Henri Chazé

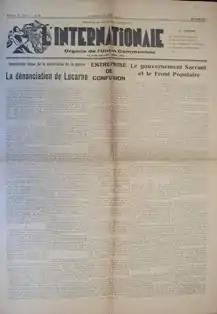
"L'Internationale", edited by Henri Chazé

He was a founder member of Union Communiste in 1933 and became the editor of their journal "L'Internationale".